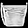
Label: Bag